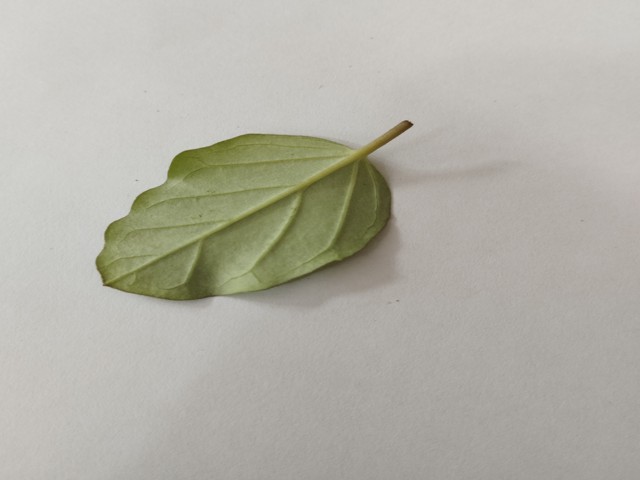
Plant: punarnava